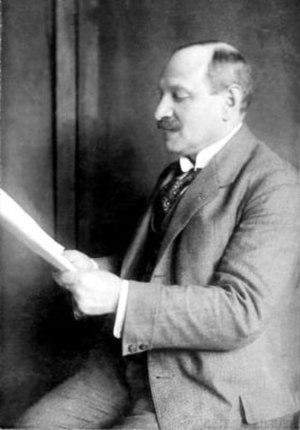
Hugo Haase était un homme politique socialiste et pacifiste allemand.
Cette page dresse la liste des dirigeants des partis sociaux-démocrates allemands : c'est-à-dire les prédécesseurs du Parti social-démocrate d'Allemagne, ainsi que du Parti social-démocrate indépendant d'Allemagne. Les présidents, secrétaires généraux, directeurs des affaires y sont présentés. Par ailleurs les présidents du groupe parlementaire au Bundestag ainsi que les hommes politiques ayant accédé au plus hautes fonctions de l'État allemand : c'est-à-dire la présidence du parlement, la chancellerie et la présidence sont également listés. Les présidents du parlement européen issus du parti sont aussi référencés.